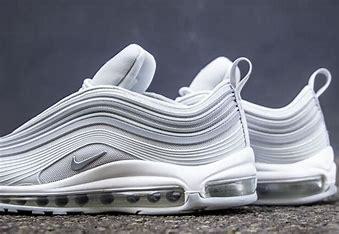
Brand: Nike
Model: Air Max 97 Ultra 17